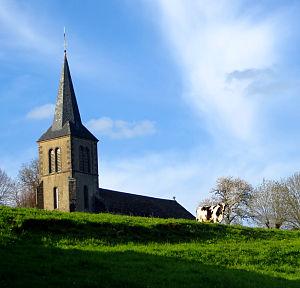
Singles est une commune française située dans le département du Puy-de-Dôme, en région Auvergne-Rhône-Alpes.